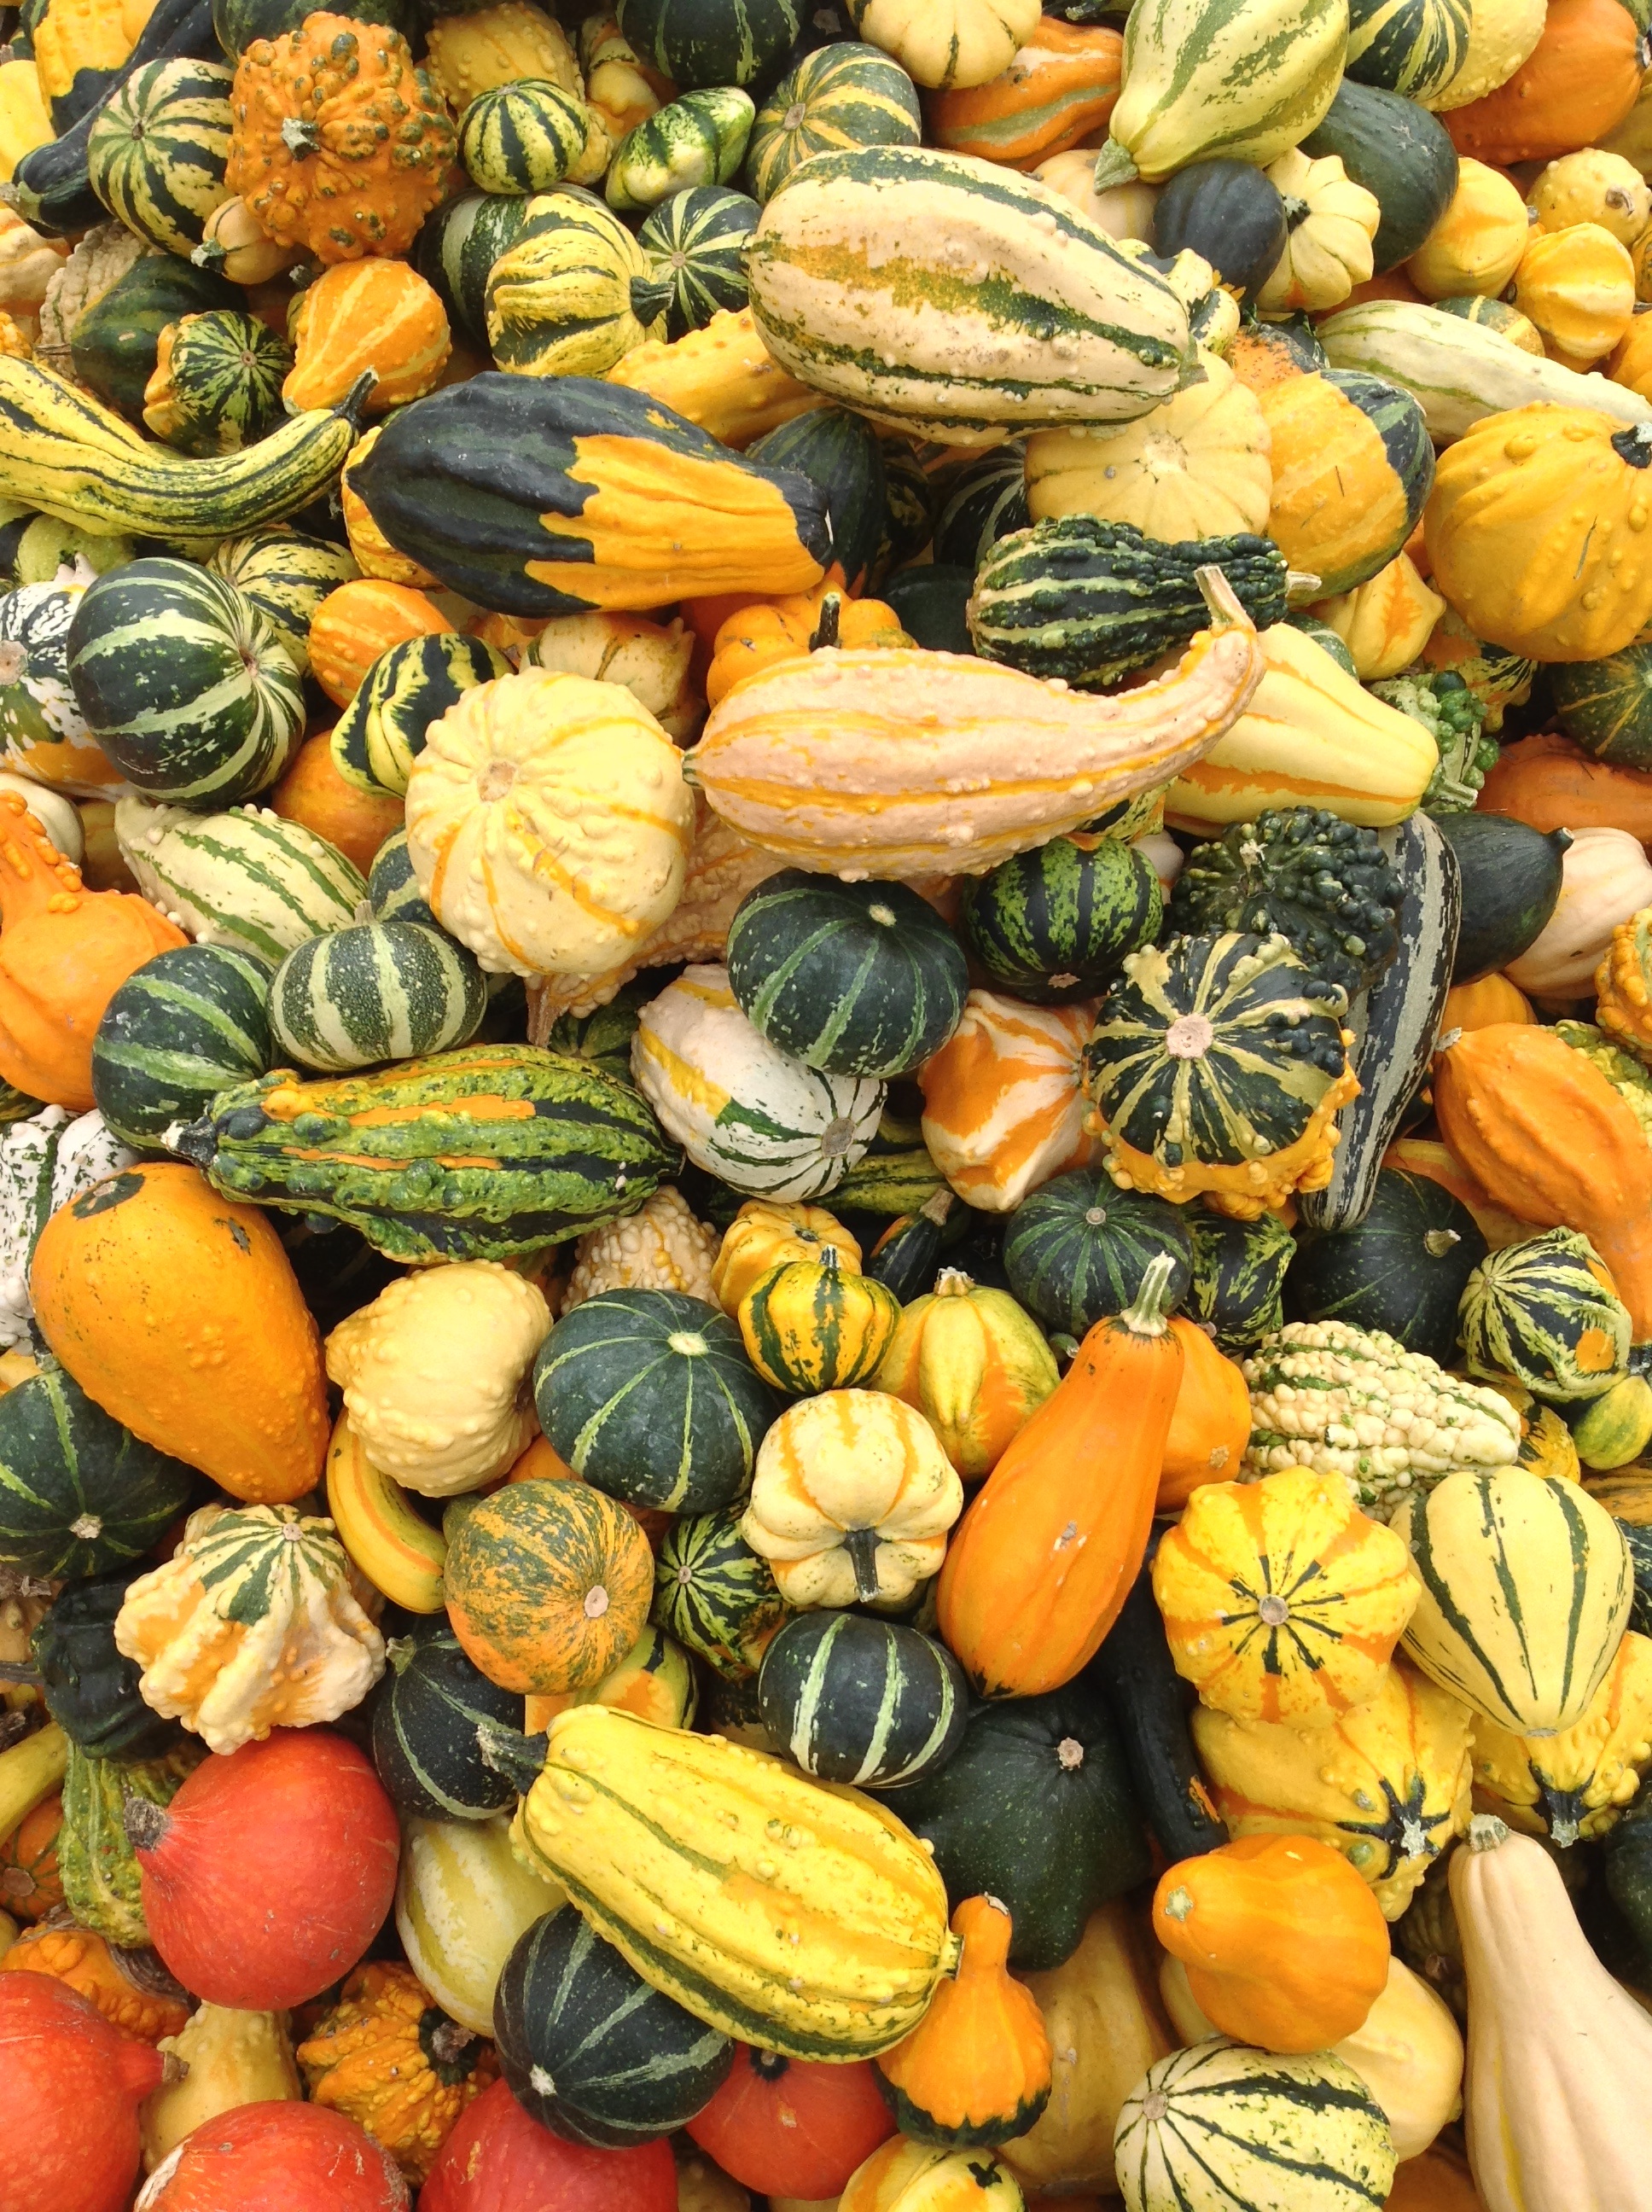
structure, plant, fruit, decoration, orange, food, harvest, produce, vegetable, color, autumn, pumpkin, colorful, yellow, garden, healthy, eat, gourd, thanksgiving, vegetables, seasonal, calabaza, october, vegetarian food, frisch, pumpkins, cucurbita, autumn decoration, autumn motives, flowering plant, dark green, choice choose, winter squash, land plant, versatile